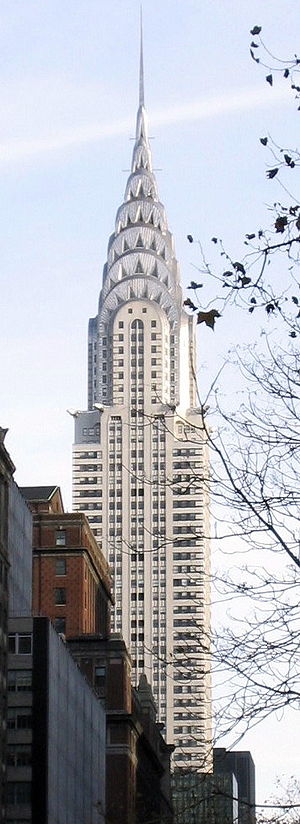
Art deco
Art Deco arkitektur: Toppen af Chrysler-bygningen i New York City.
"Art Deco er en forkortelse for ""art decoratifs"" og er en stil i arkitektur og design.